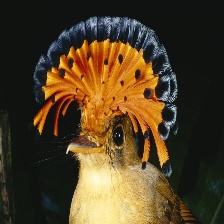
Species: ROYAL FLYCATCHER
Scientific name: ONYCHORHYNCHUS